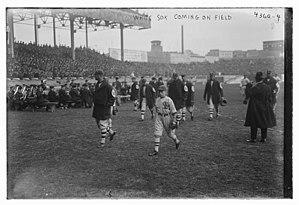
La Série mondiale 1917 était la 14ᵉ série finale des Ligues majeures de baseball.